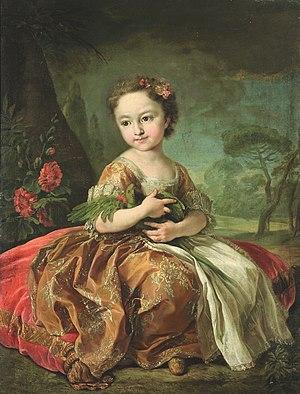
Cet article présente, par ordre chronologique de naissance, les principales personnalités féminines ayant appartenu à la Maison de Savoie, par naissance ou par mariage.